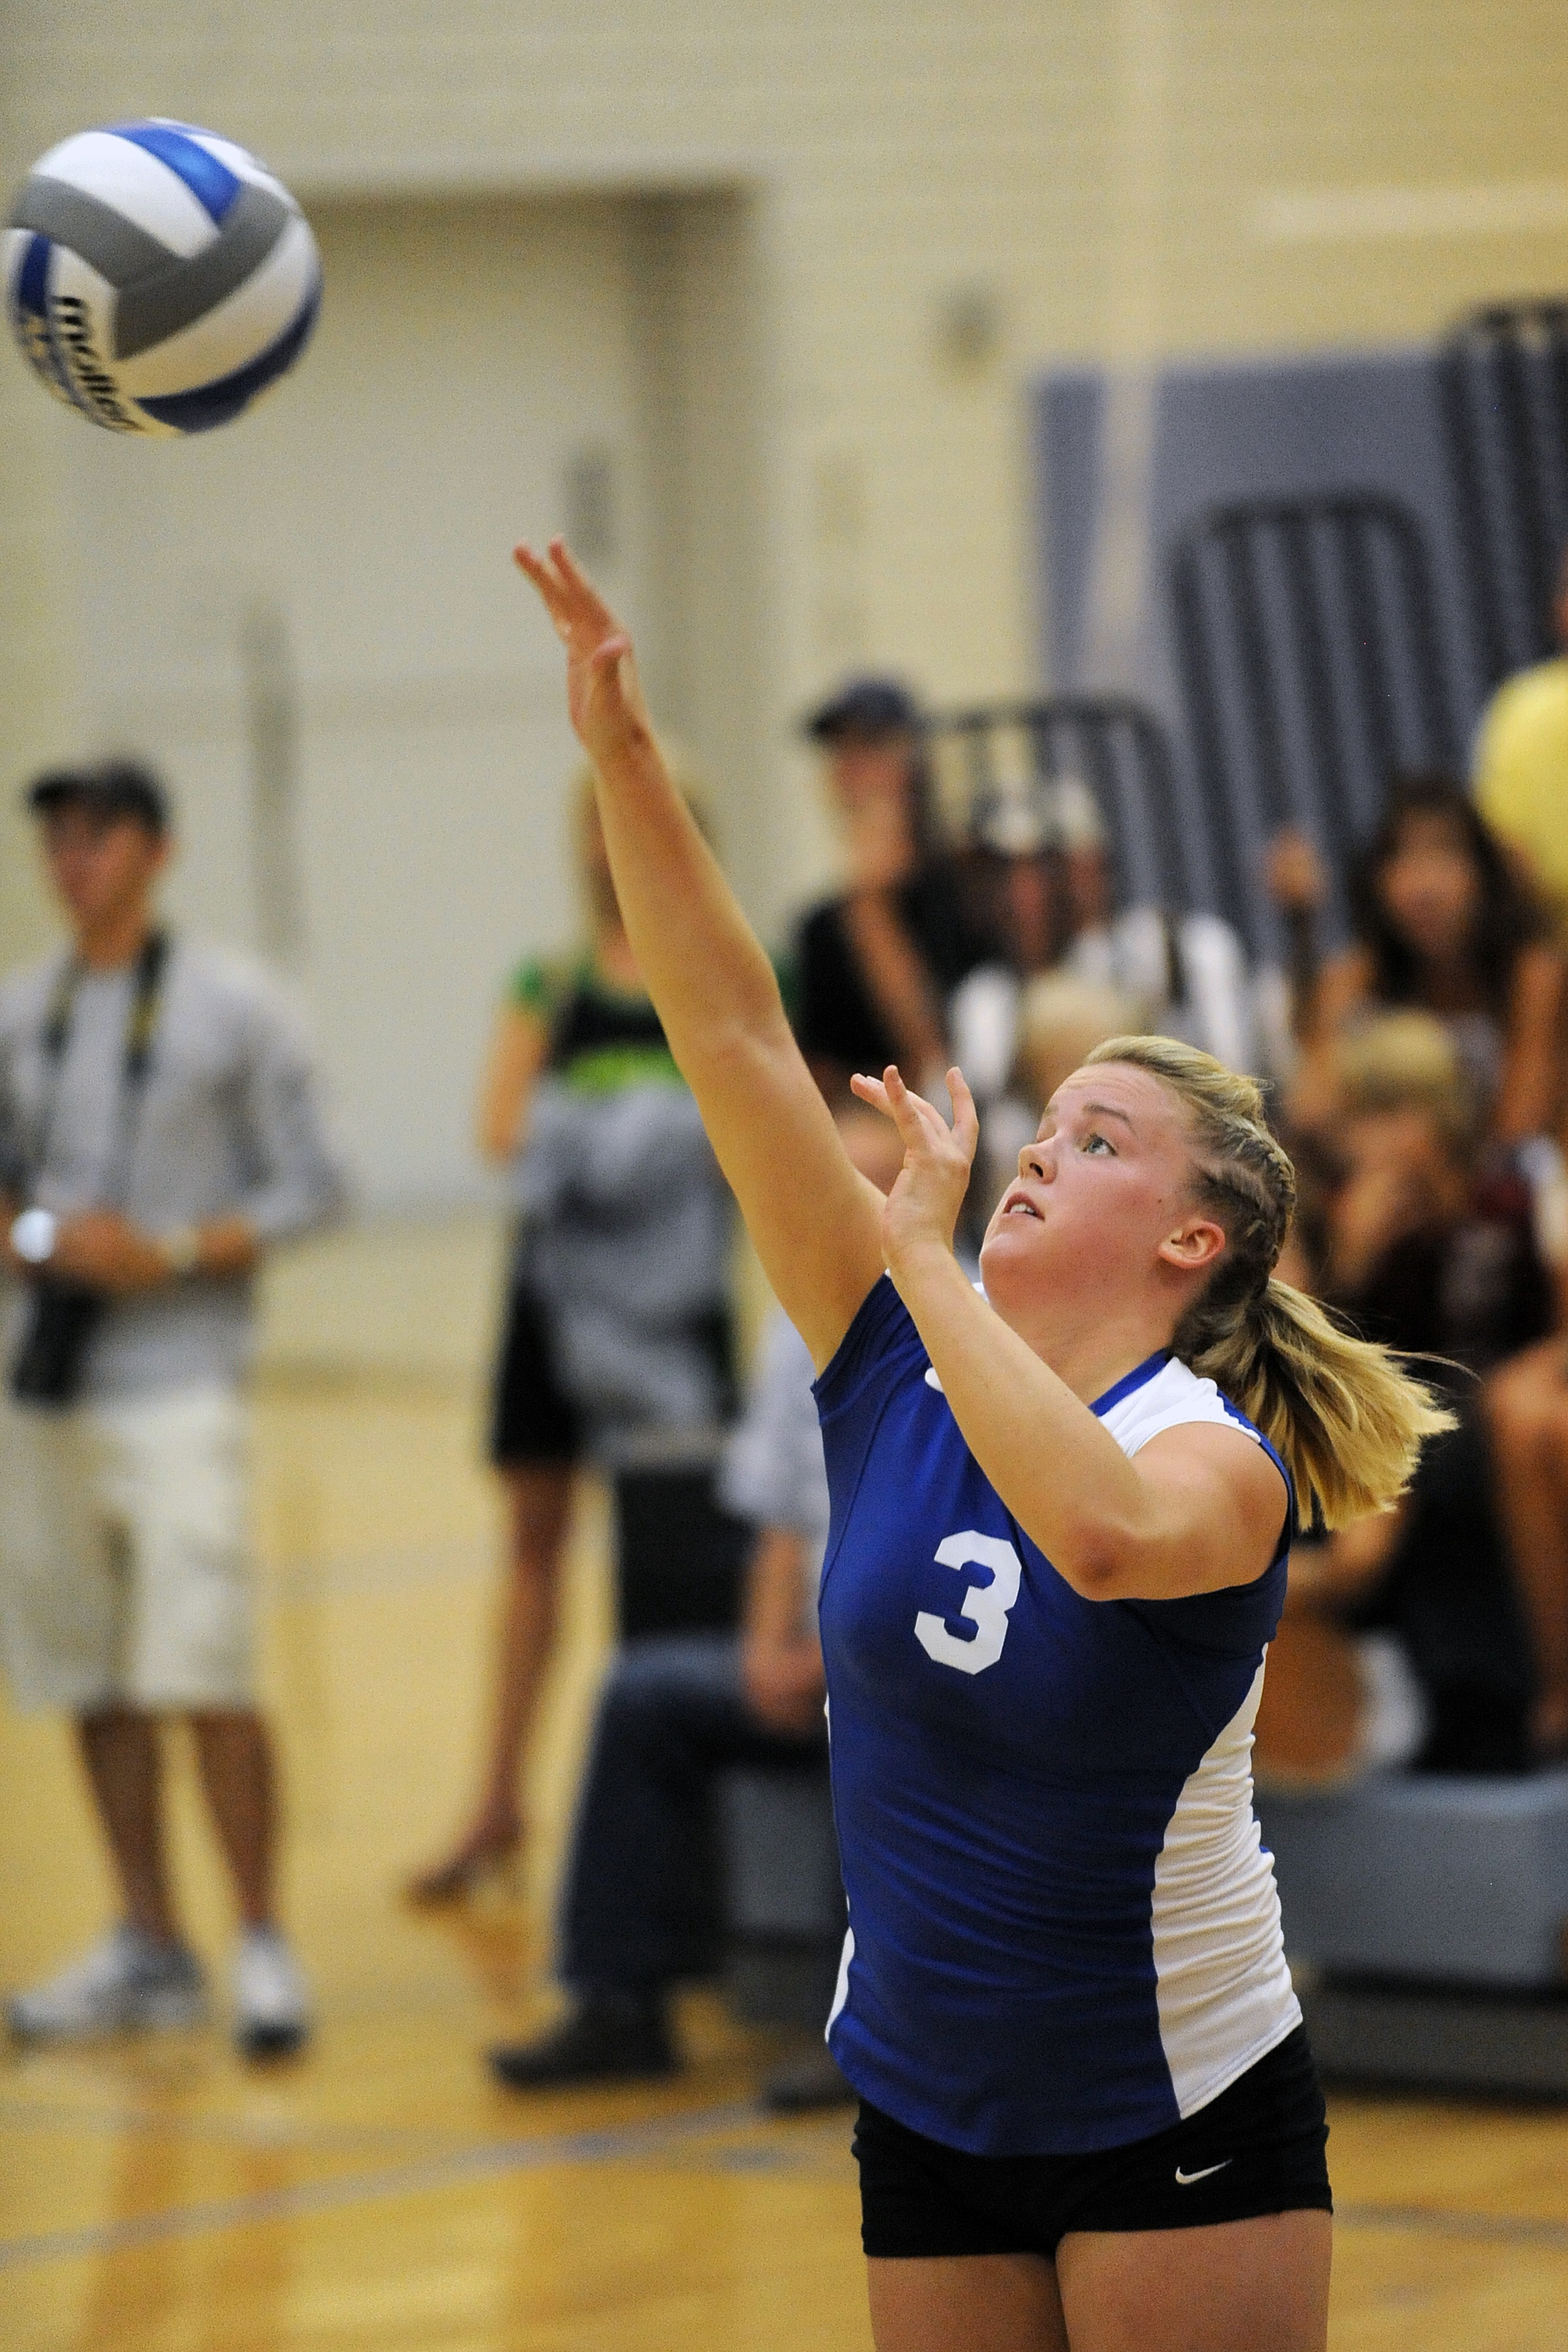
girl, sport, game, female, basketball, competition, team, women, sports, net, ball, match, court, tournament, serve, volleyball, return, ball game, volleyball player, team sport, ball over a net games